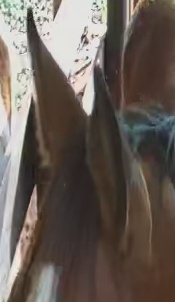
Face region: ears (position_of_ears)
Pain indicator: not_present